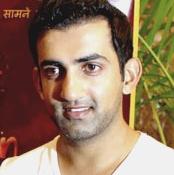
Age: 30